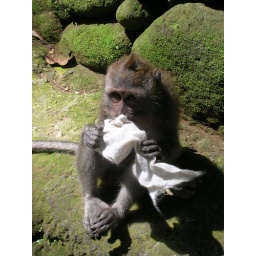
a monkey in the monkey forest near ubud, bali